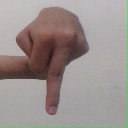
अक्षर: प